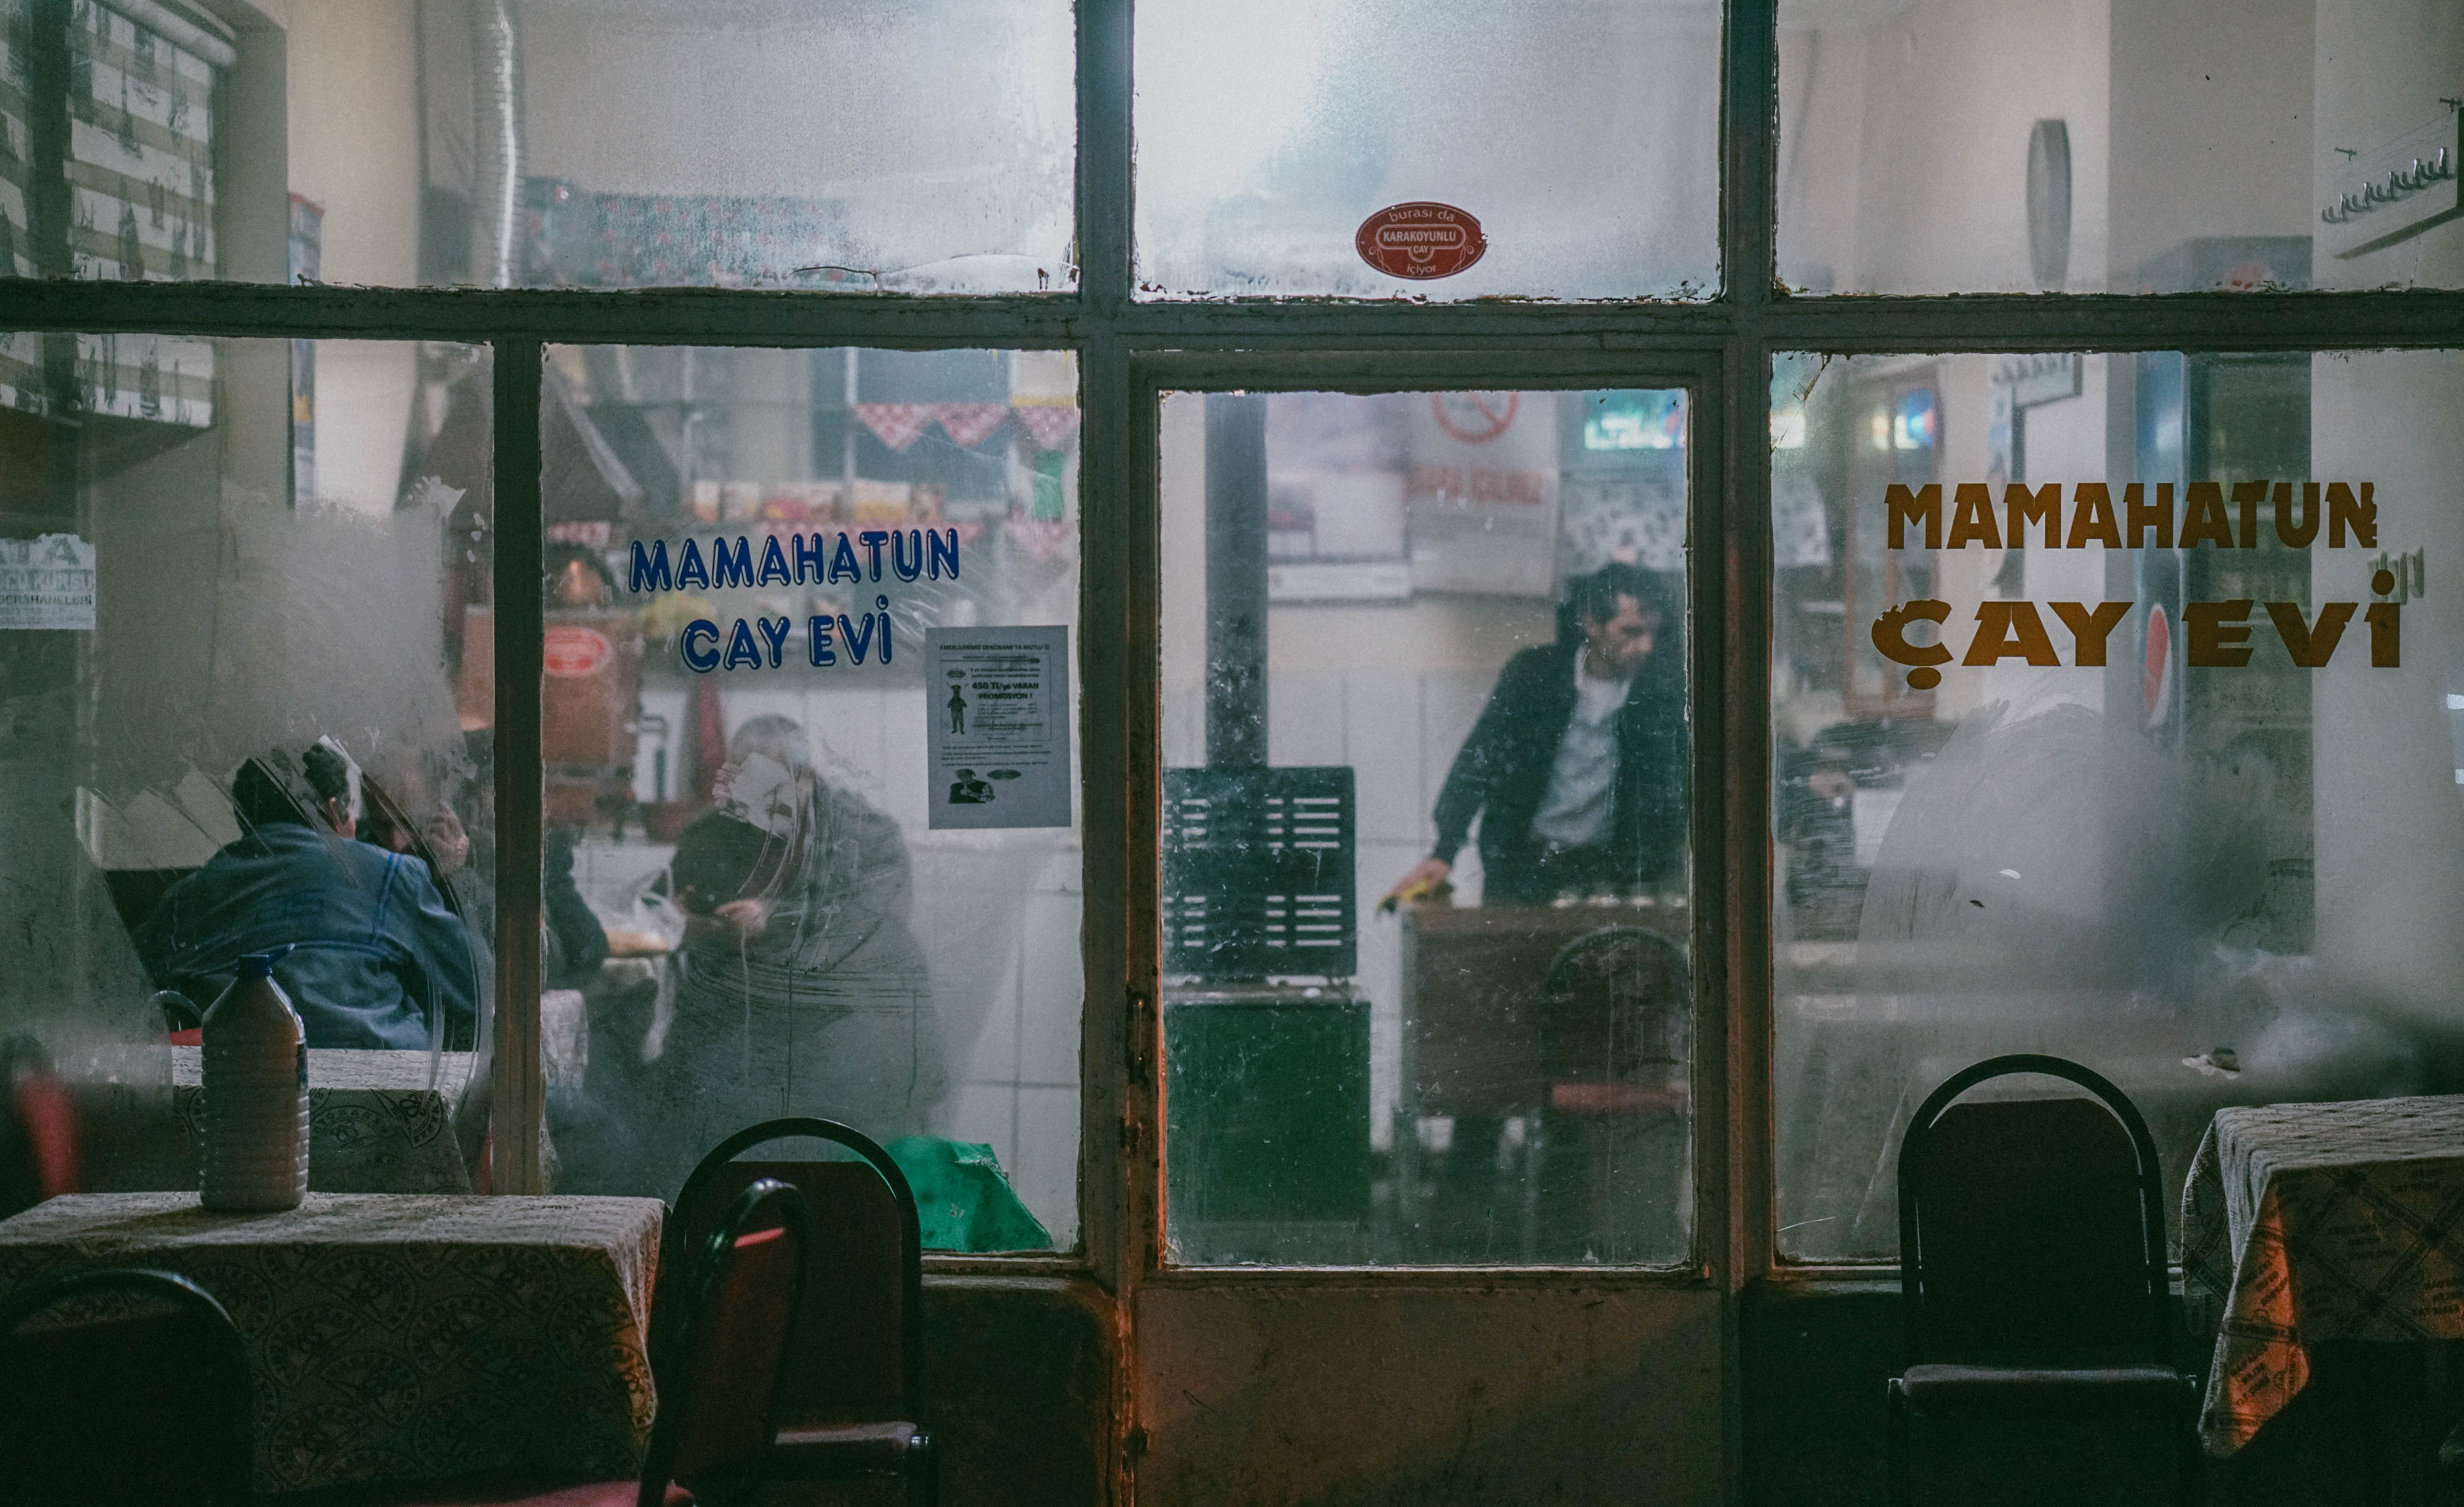
cafe, people, window, shop, store, interior design, art, tourist attraction, urban area, display window